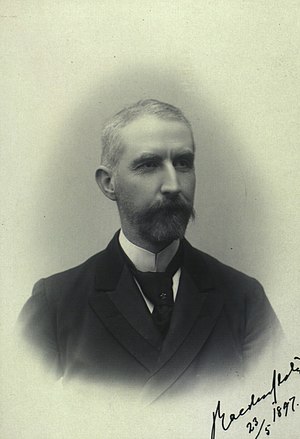
Vilhelm Bardenfleth
Vilhelm Bardenfleth var en dansk jurist, stiftamtmand, politiker og indenrigs- og kultusminister. Han var bror til Fritz Bardenfleth.